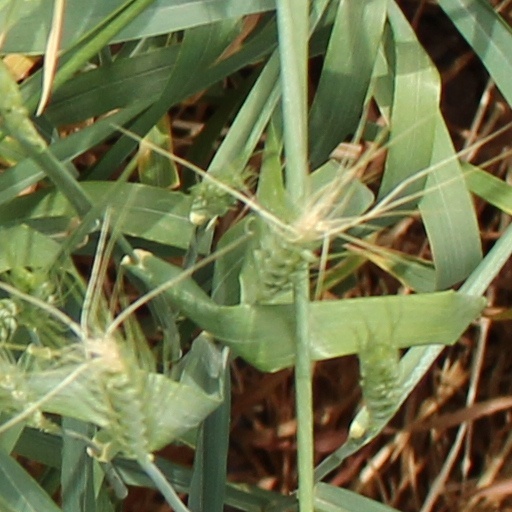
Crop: wheat